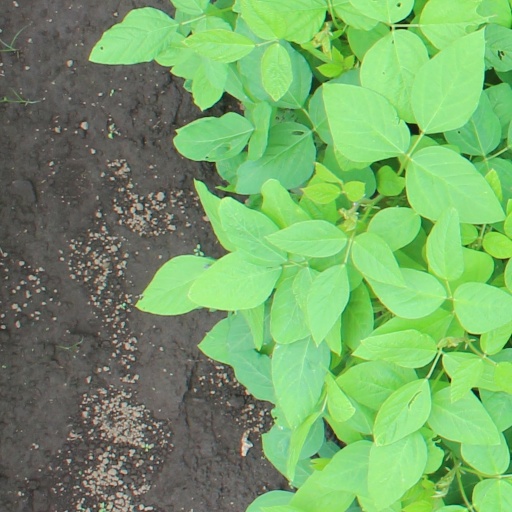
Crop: soybean